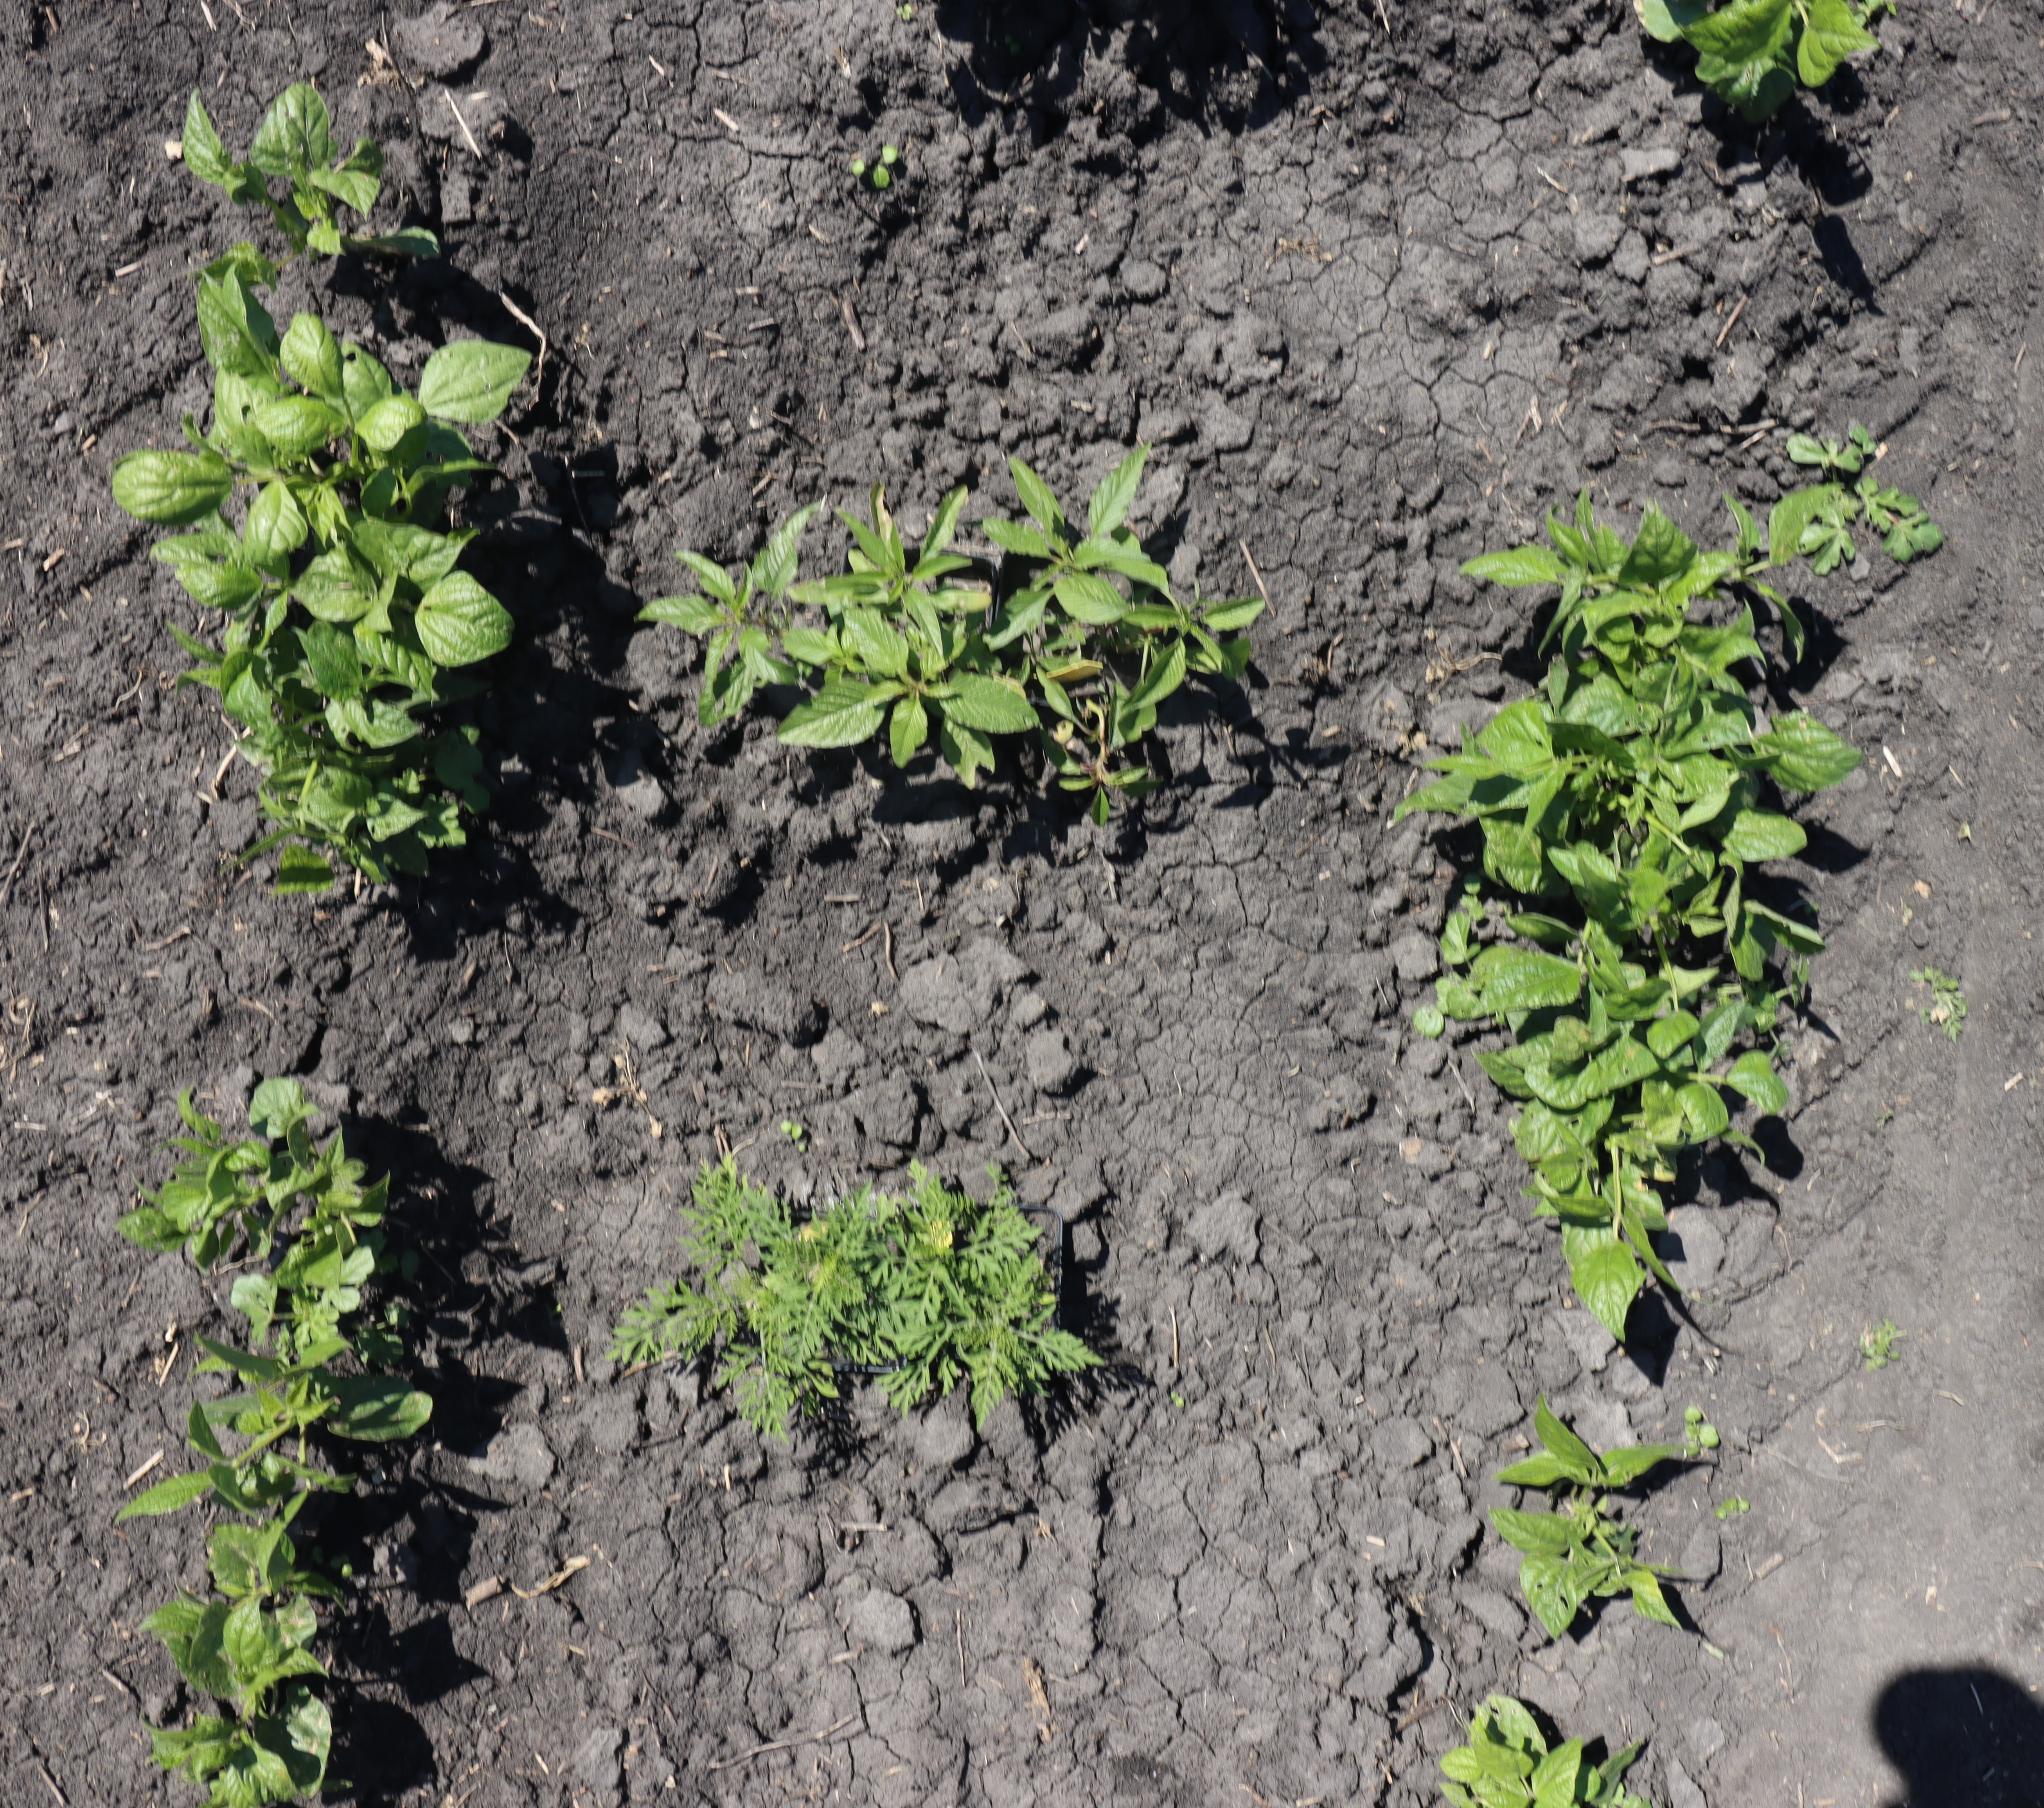
Crop: Black bean
Objects: Blackbean, Blackbean, Blackbean, Blackbean, Blackbean, Waterhemp, Waterhemp, Ragweed, Ragweed